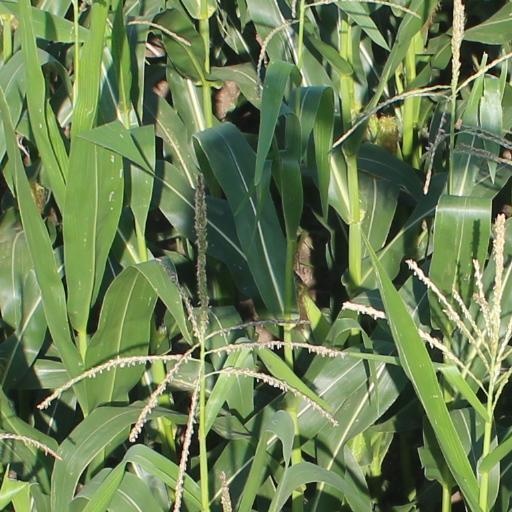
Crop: maize; corn